Limbing

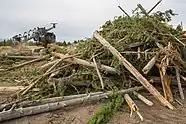
This truck known as a Delimber is used for limbing and saves time.

Limbing plays a role in fire prevention by removing branches from live trees that can otherwise serve as part of a fuel ladder allowing a fire to climb from the ground into the tree canopy. A California fire prevention guide recommends to "Remove all tree branches at least 6 feet [1.8 meters] from the ground" and "Allow extra vertical space between shrubs and trees."